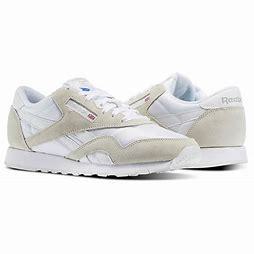
Brand: Reebok
Model: Classic Nylon